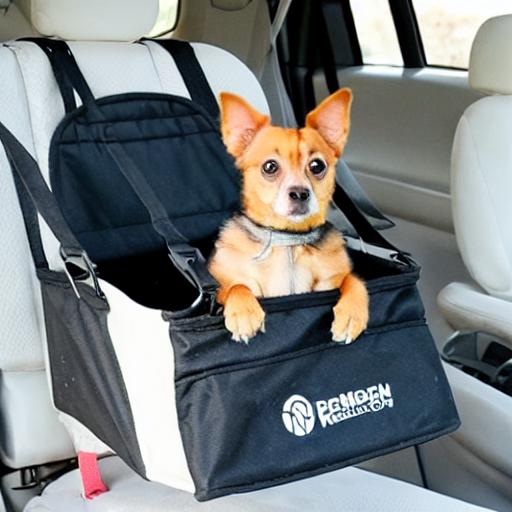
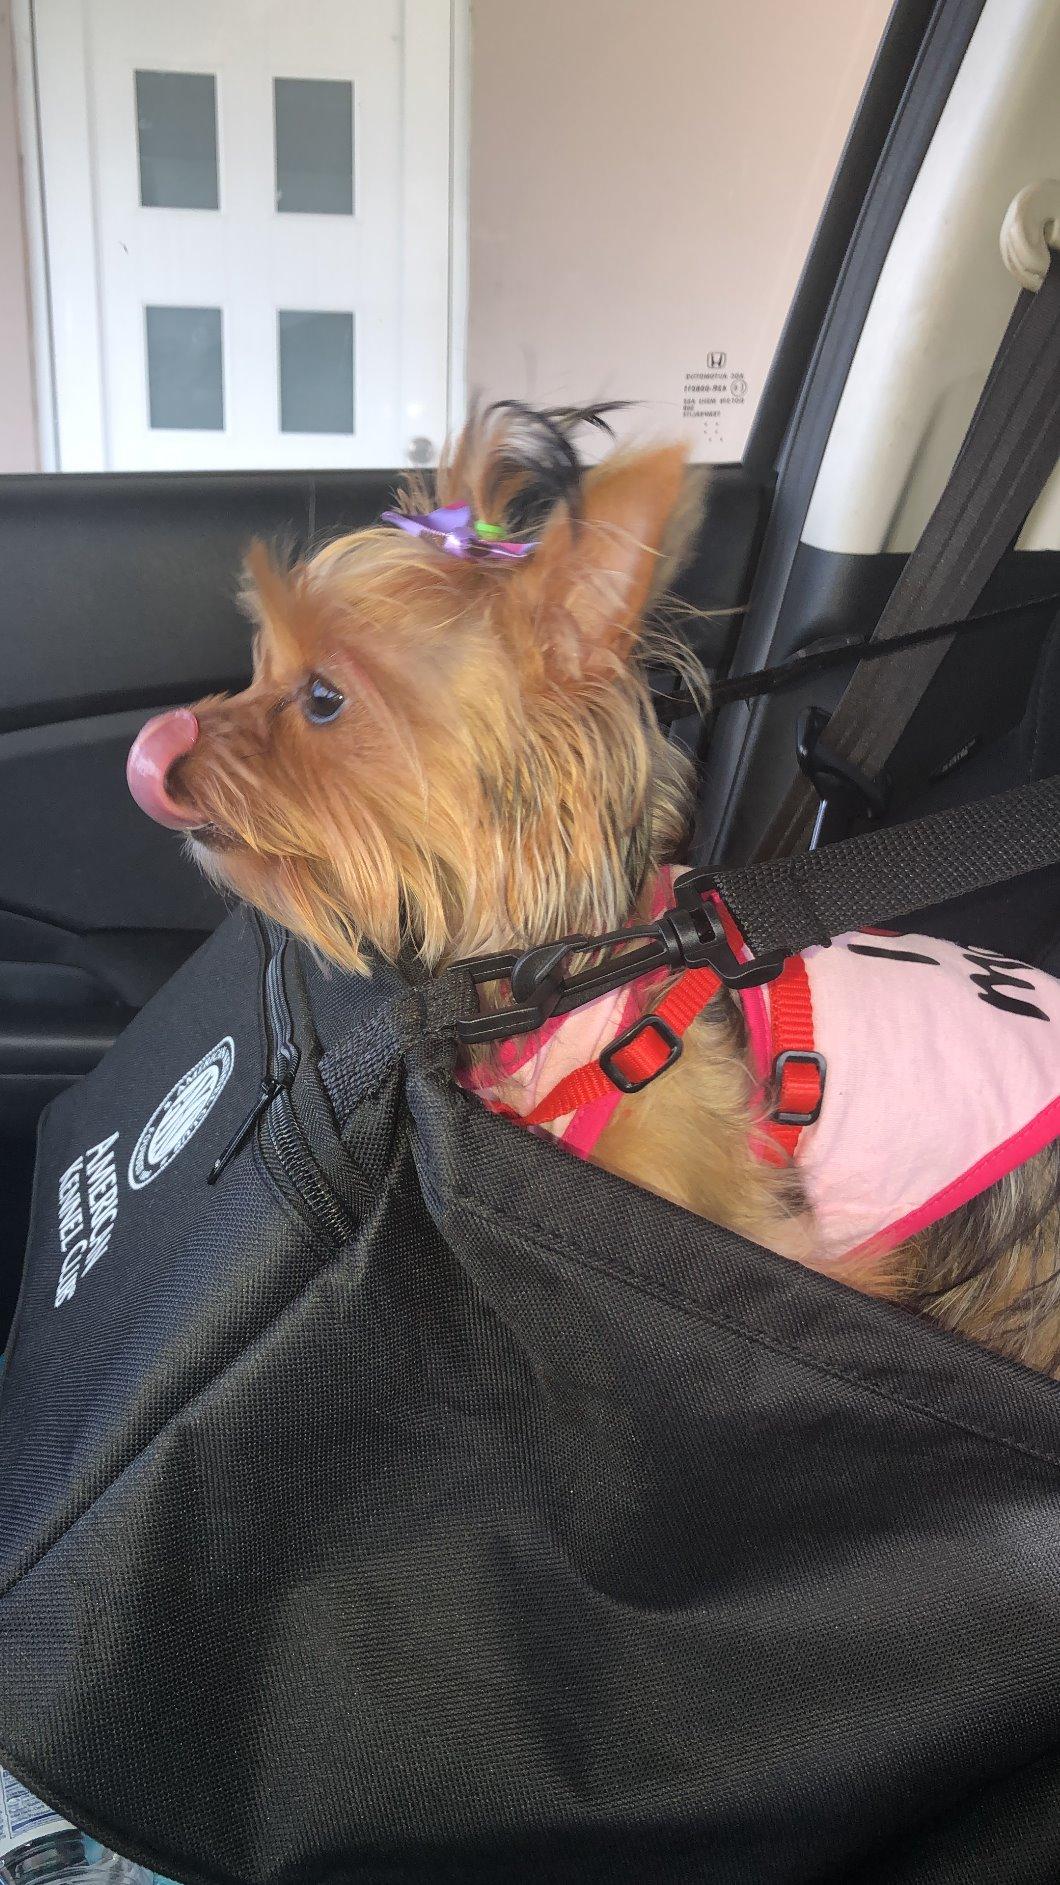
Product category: items_kennel
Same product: no